Lebanon Chapel AME Church

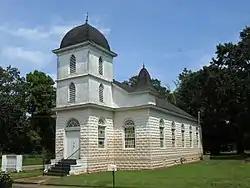

Lebanon Chapel AME Church is a historic African Methodist Episcopal church bounded by Young Street on the West and Middle Street on the North in Fairhope, Alabama, United States. It was built in 1923 and added to the National Register of Historic Places in 1988.